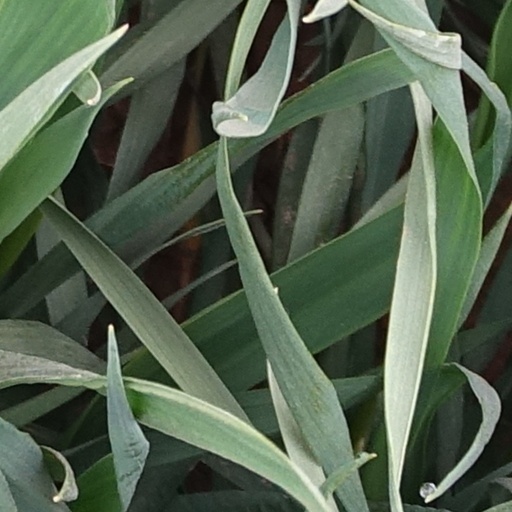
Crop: wheat